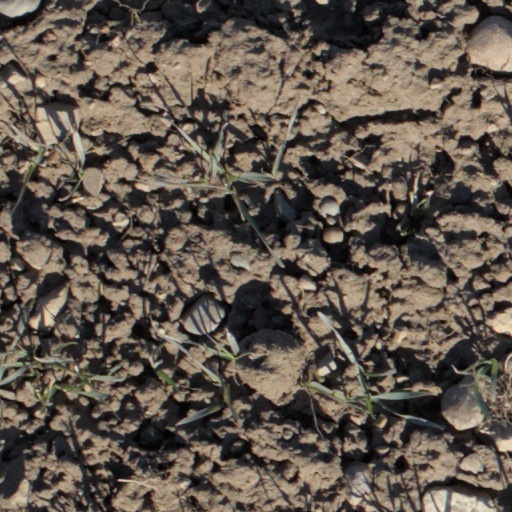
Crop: wheat